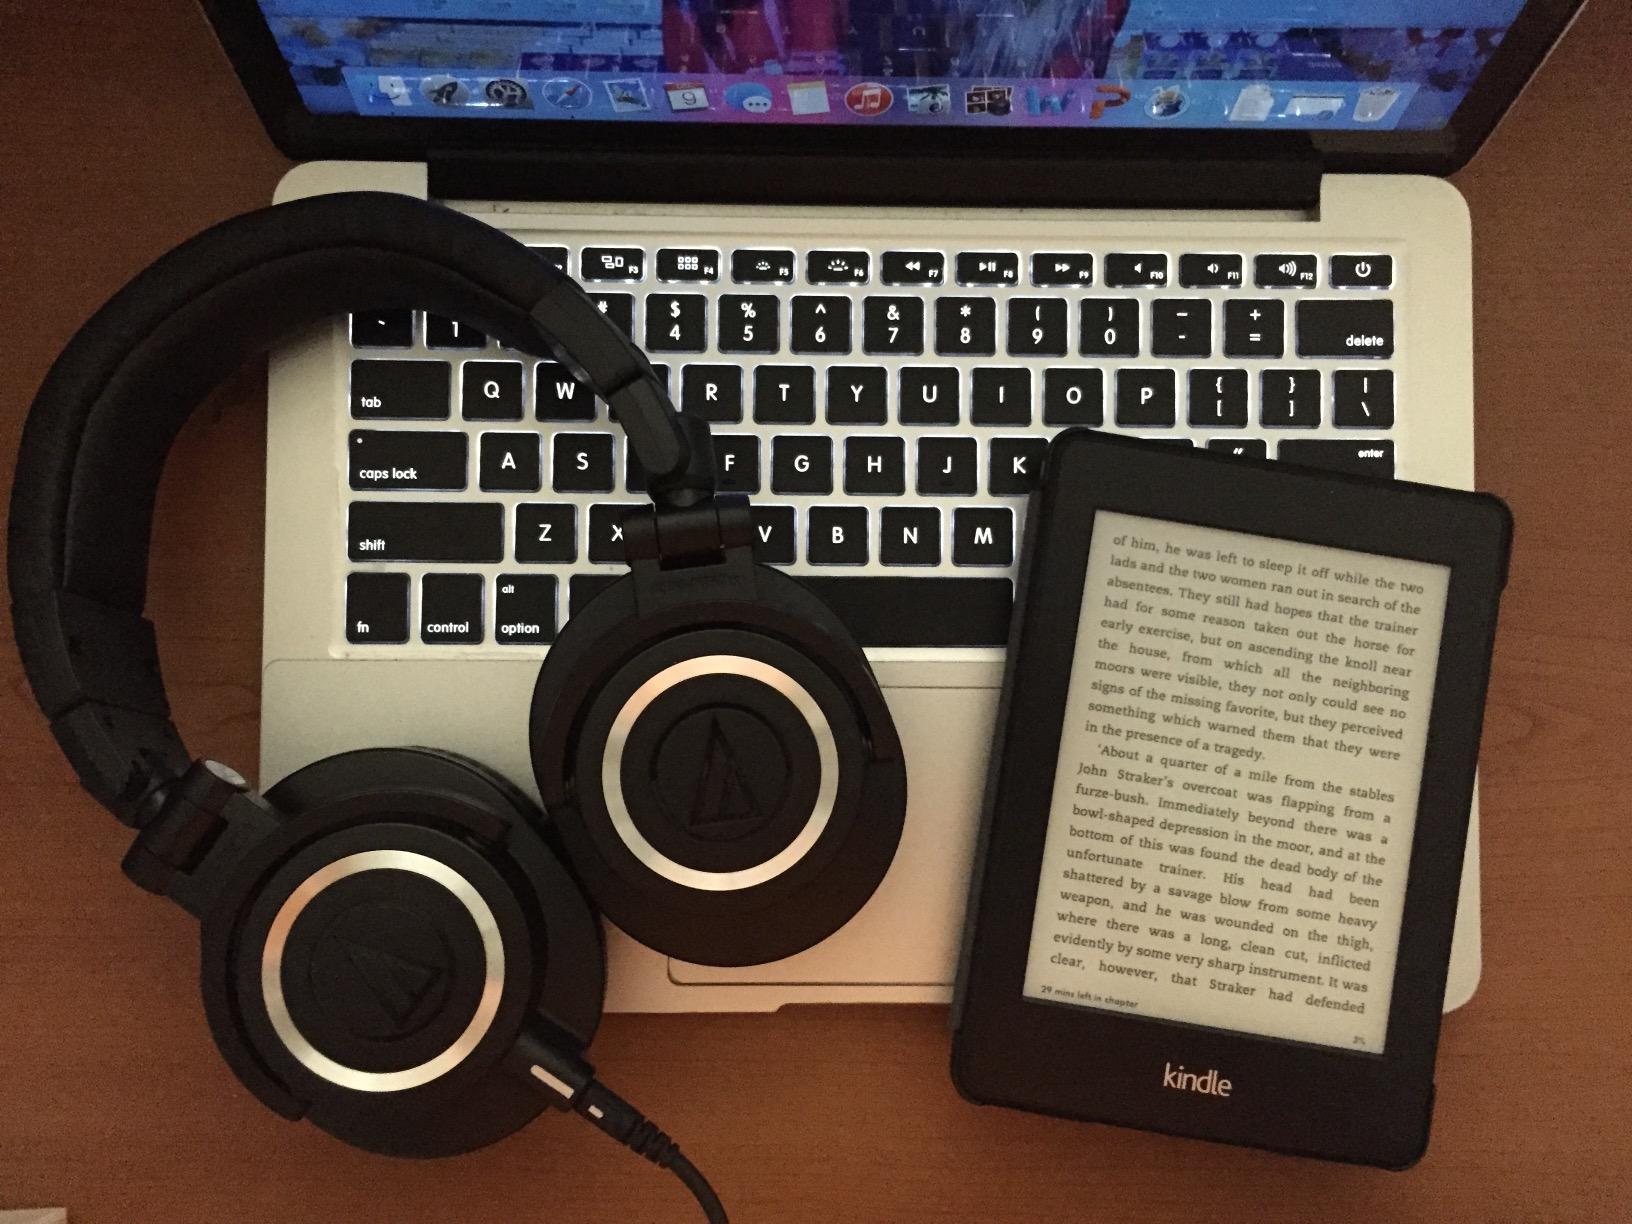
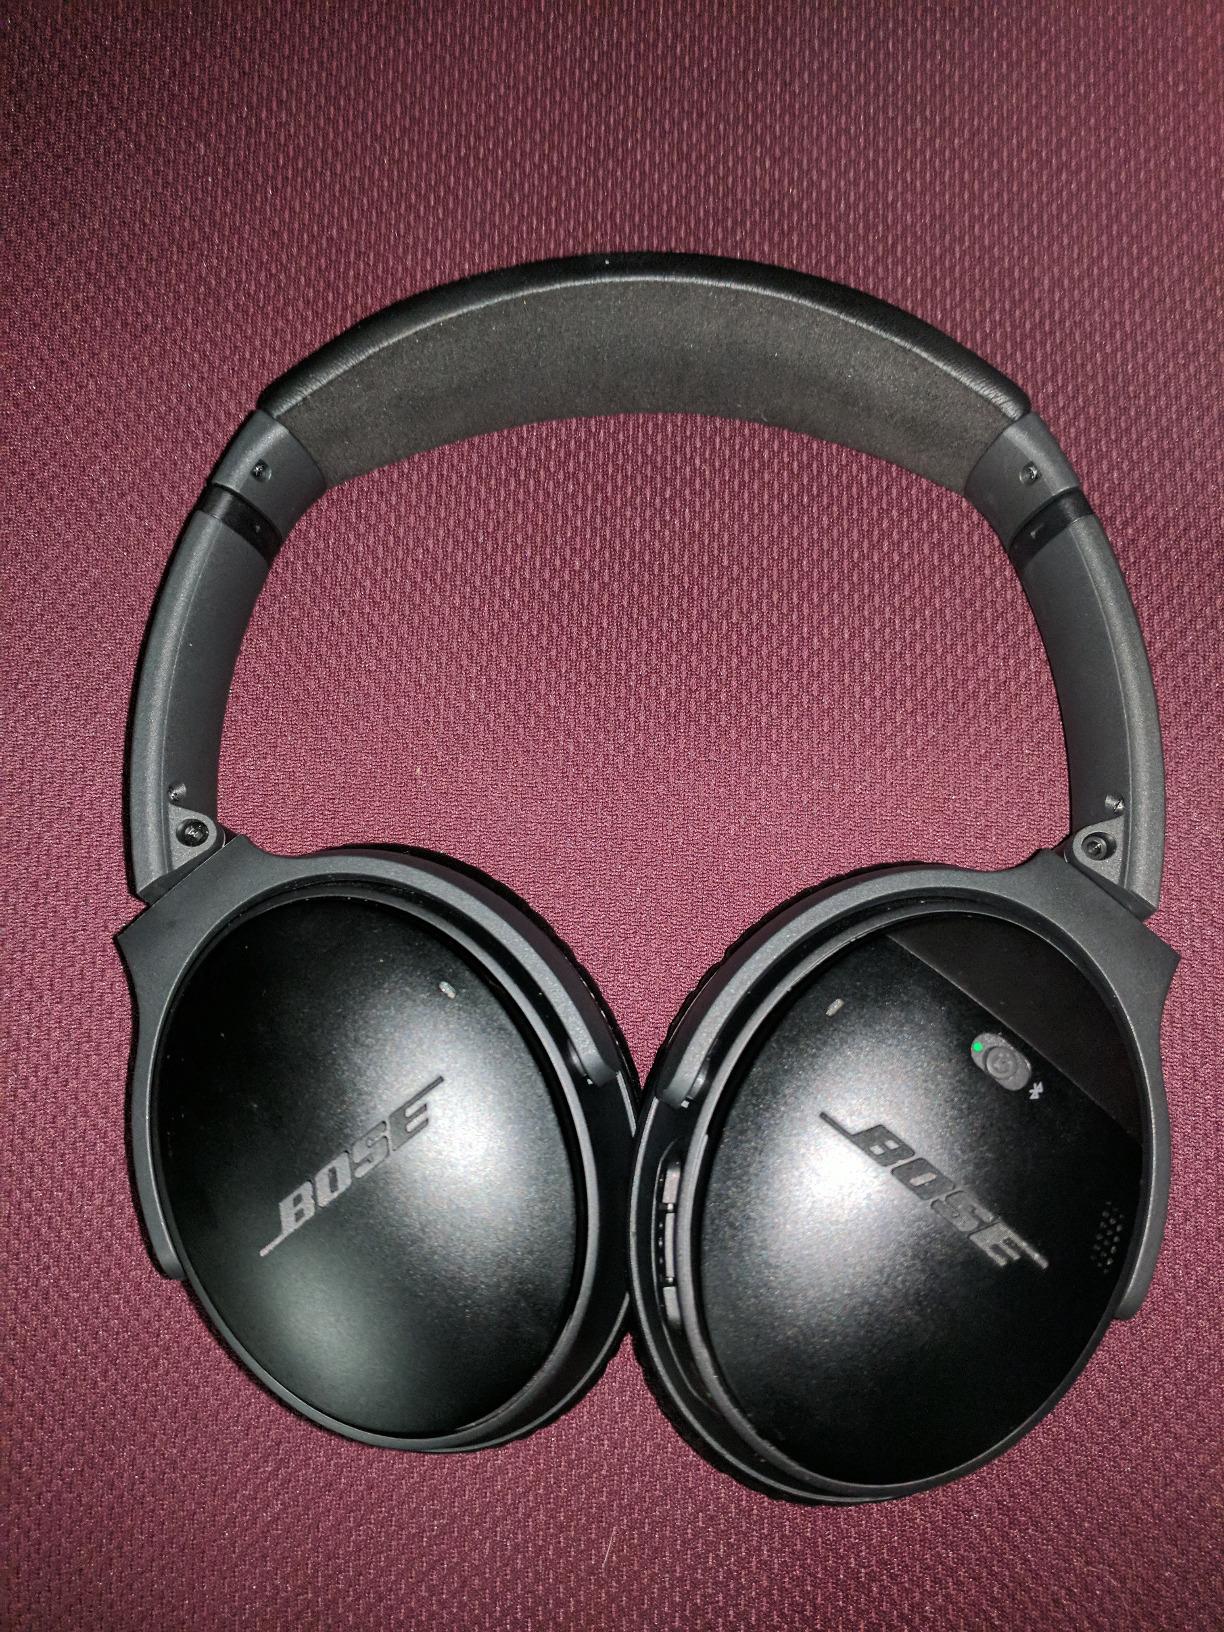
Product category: headphones
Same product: no